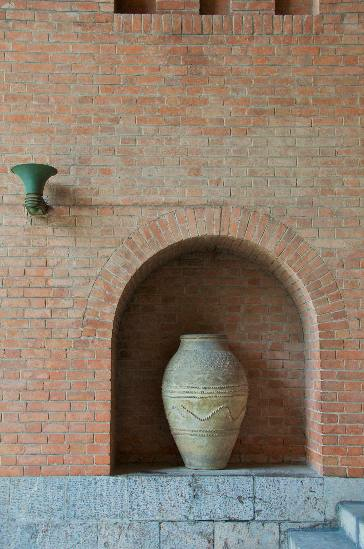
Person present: No